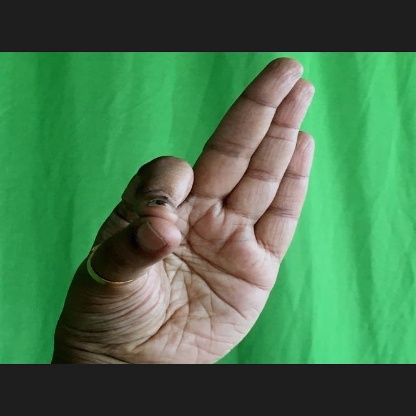
Mudra: Aralam